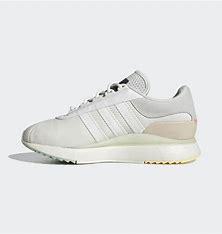
Brand: Adidas
Model: SL Andridge